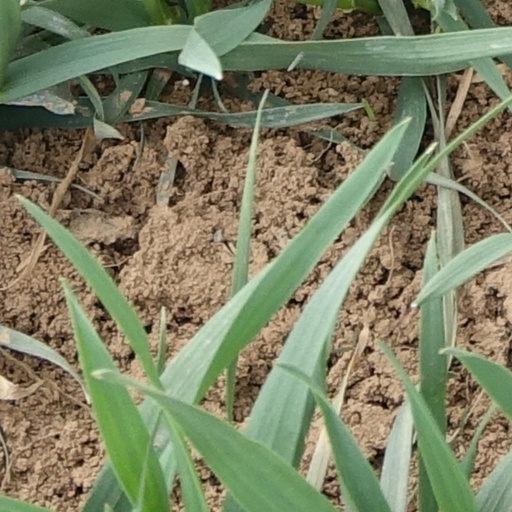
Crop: wheat